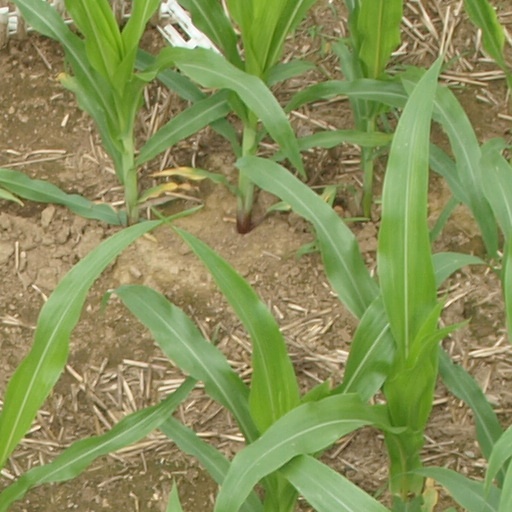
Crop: maize; corn